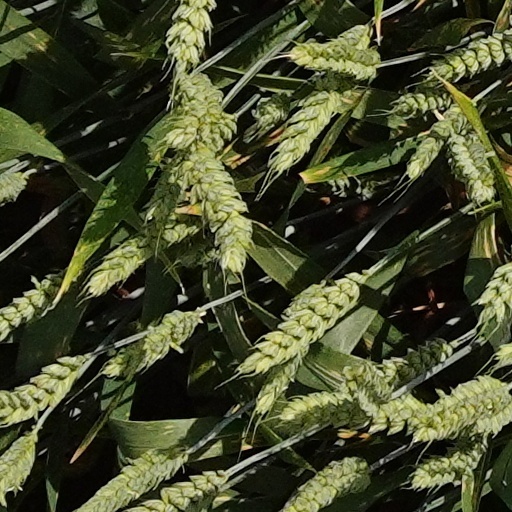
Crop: wheat